Gabion

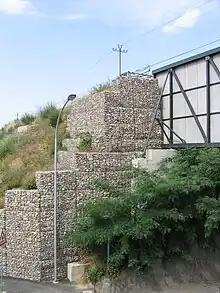
Gabions stepped with the slope as a bridge abutment

Leonardo da Vinci designed a type of gabion called a "Corbeille Leonard" ("Leonard[o] basket") for the foundations of the San Marco Castle in Milan.